Thornaby Town Hall

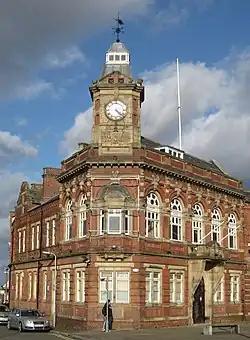
Thornaby Town Hall

Thornaby Town Hall is a municipal building in the Mandale Road in Thornaby-on-Tees, North Yorkshire, England. The building, which is owned by Thornaby Town Council, is a Grade II listed building.